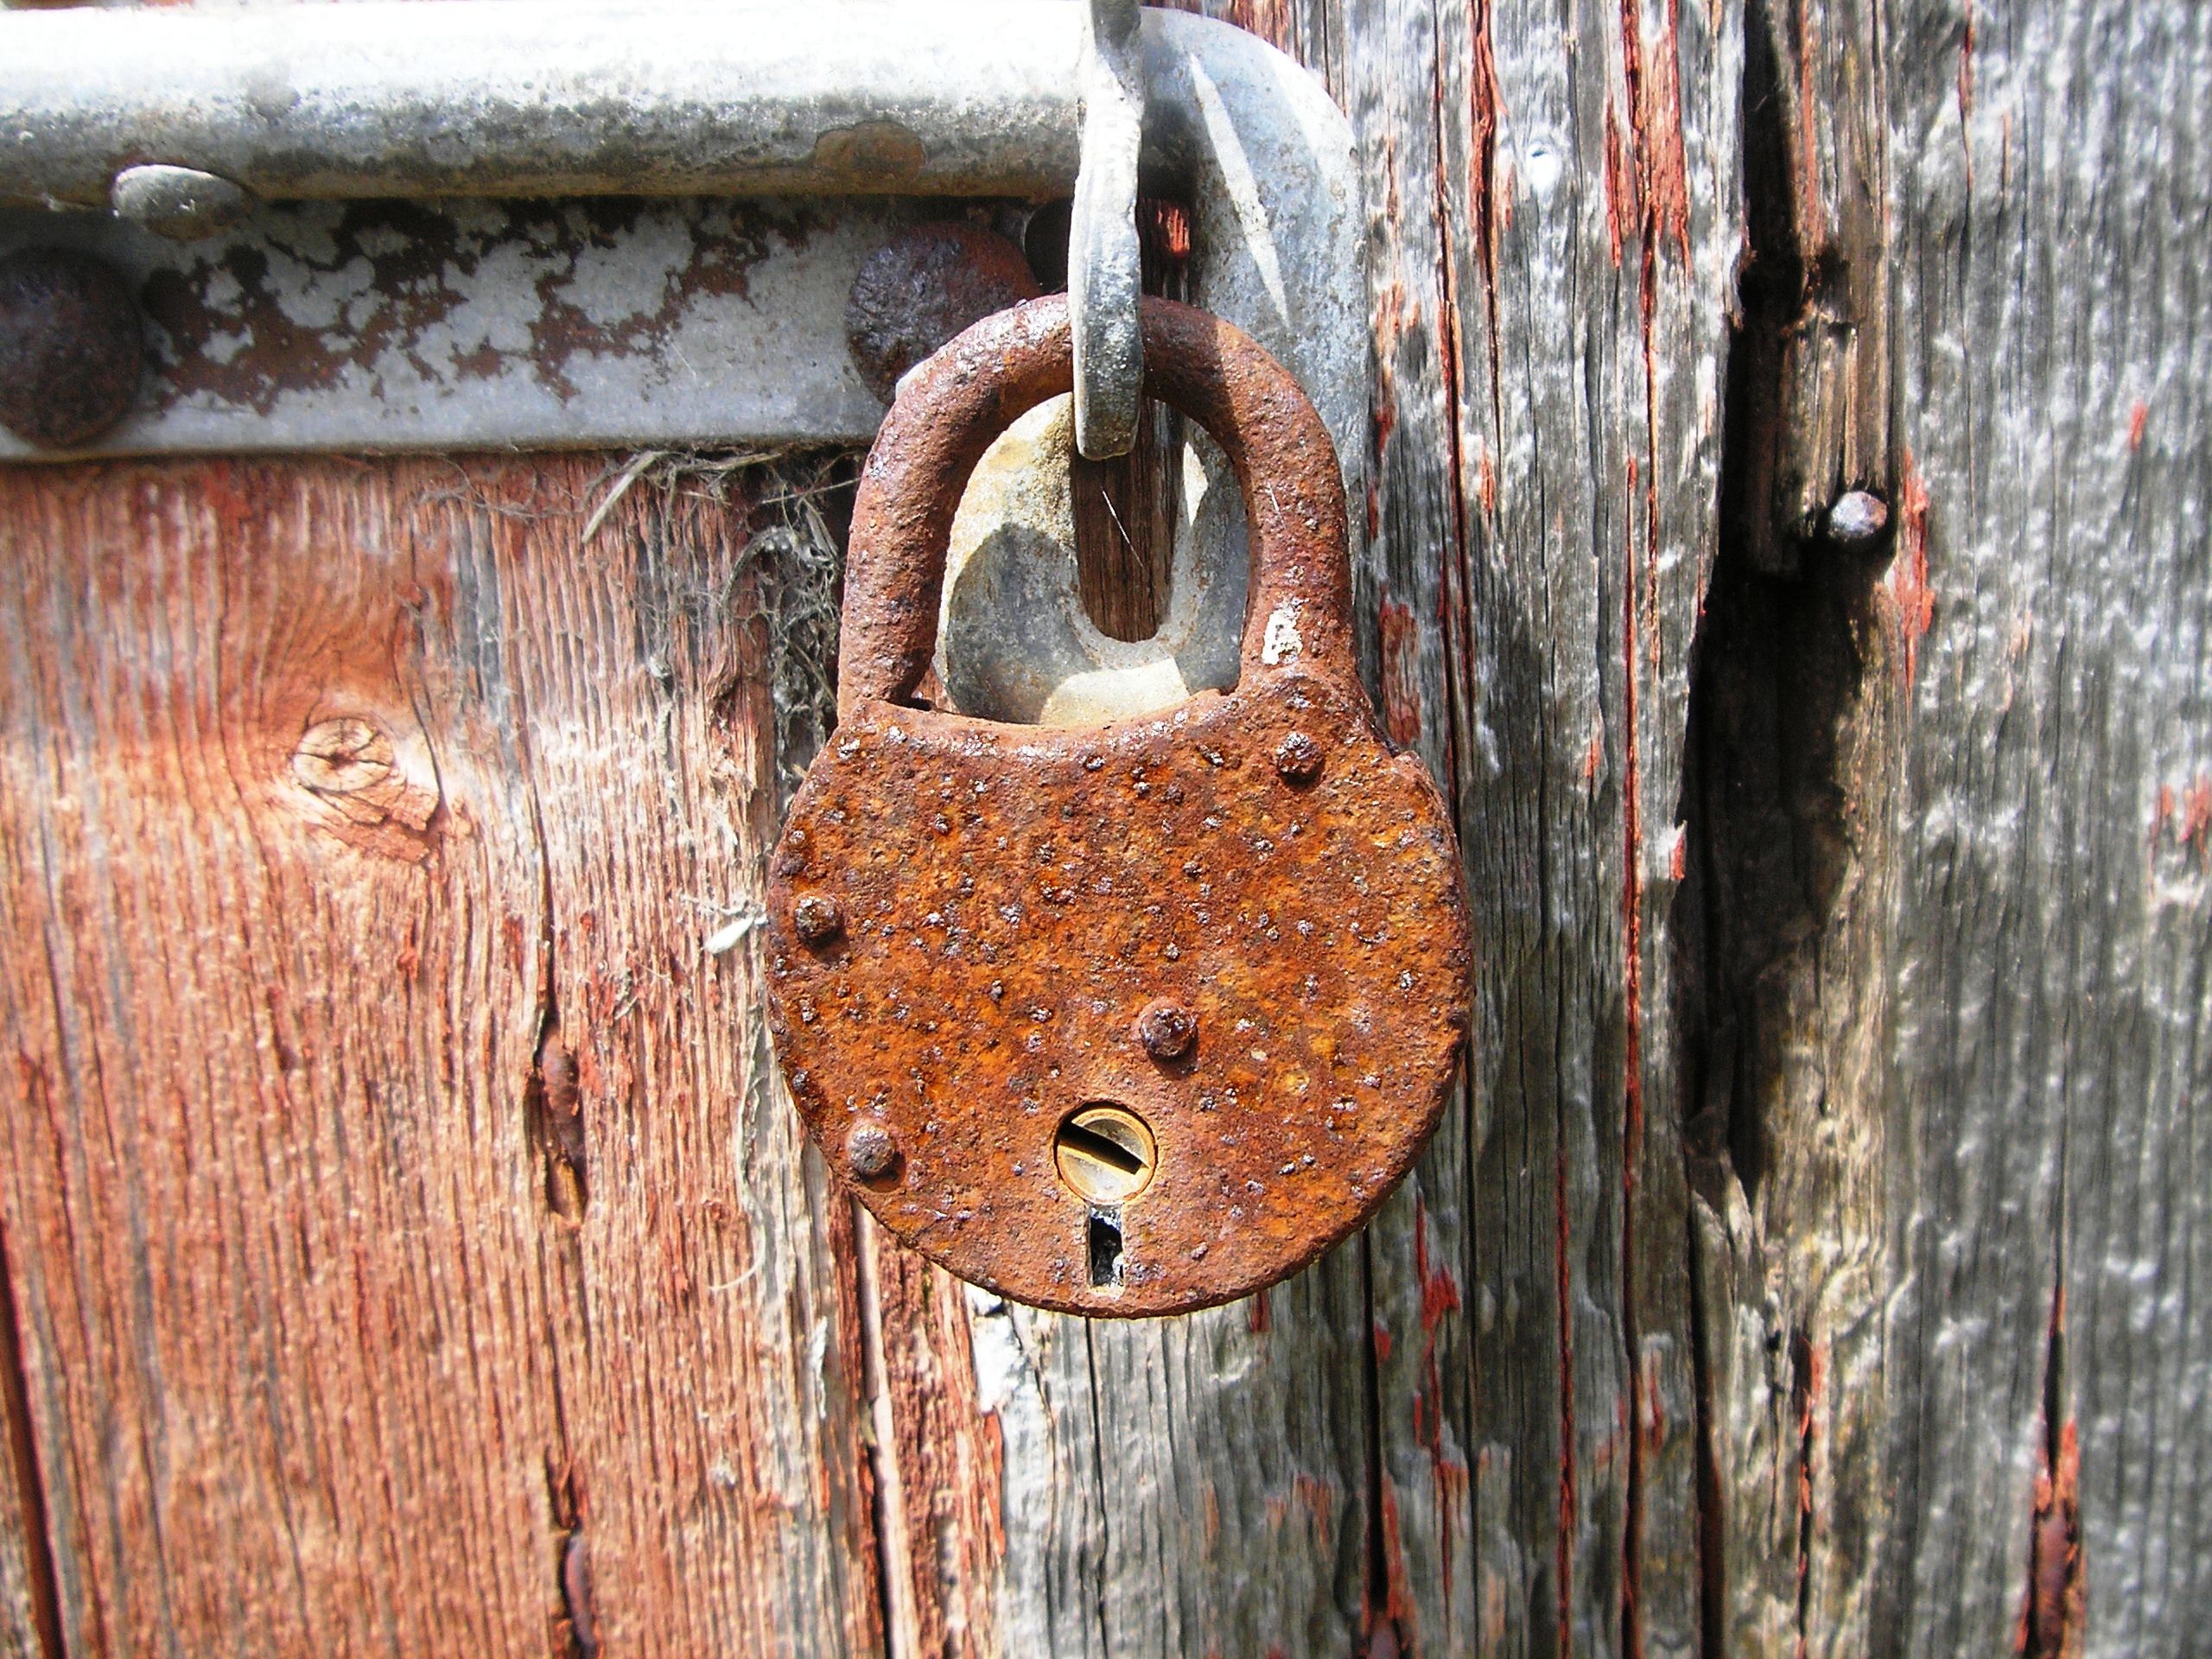
wood, old, rust, red, metal, door, material, padlock, iron, carving